George Grote

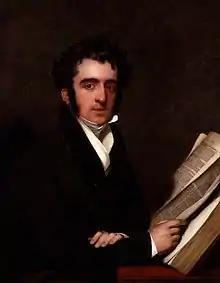
Portrait by Thomas Stewardson, 1824

George Grote (17 November 1794 – 18 June 1871) was an English political radical and classical historian. He is now best known for his major work, the voluminous "History of Greece".